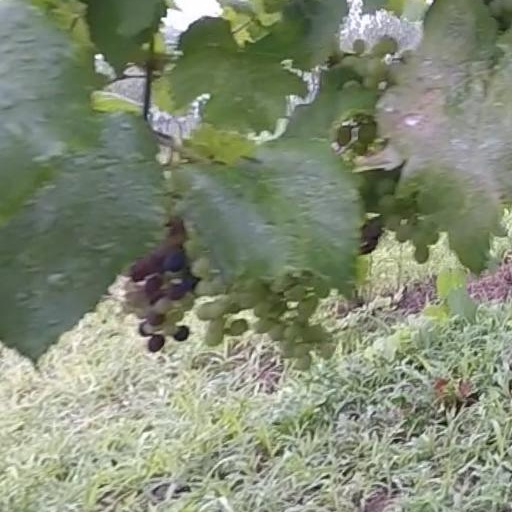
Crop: grape